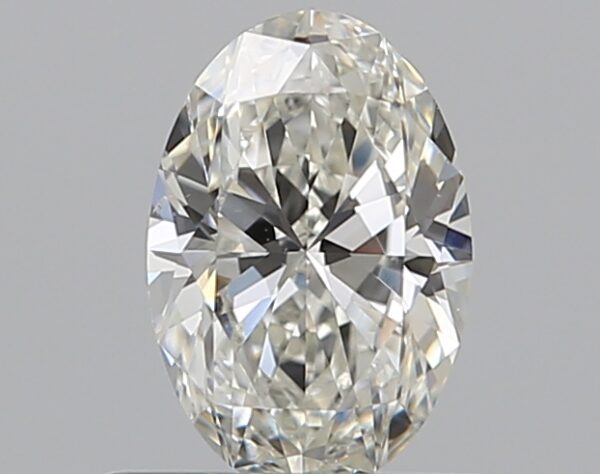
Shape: oval
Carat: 0.5
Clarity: SI1
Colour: H
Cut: EX
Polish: EX
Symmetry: VG
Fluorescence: N
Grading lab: GIA
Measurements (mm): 6.43 x 4.29 x 2.7